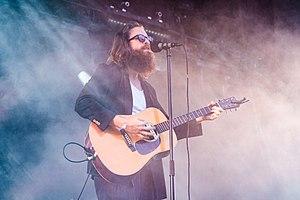
Joshua Michael Tillman, aussi connu sous le nom de J. Tillman ou Father John Misty, est un chanteur, guitariste, compositeur et batteur américain. S'il a commencé une carrière solo depuis 2004, Tillman est un ancien membre de nombres de groupes de rock indé : Saxon Shore, Fleet Foxes, Jeffertitti's Nile, Pearly Gate Music, Siberian, Har Mar Superstar, Poor Moon, Low Hums, Jonathan Wilson, Bill Patton, The Lashes, Stately English. Il a également tourné avec des musiciens du Nord-Ouest Pacifique comme Damien Jurado, Jesse Sykes, et David Bazan.